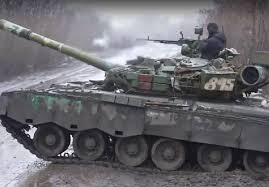
Label: Tank